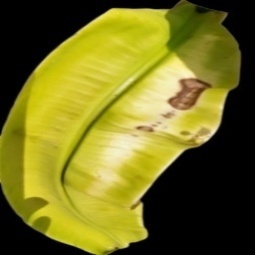
Label: Magnesium